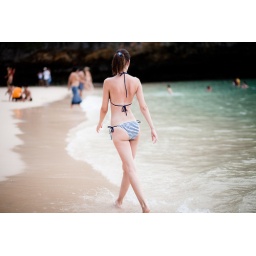
sexy girl by the beach is the reason~